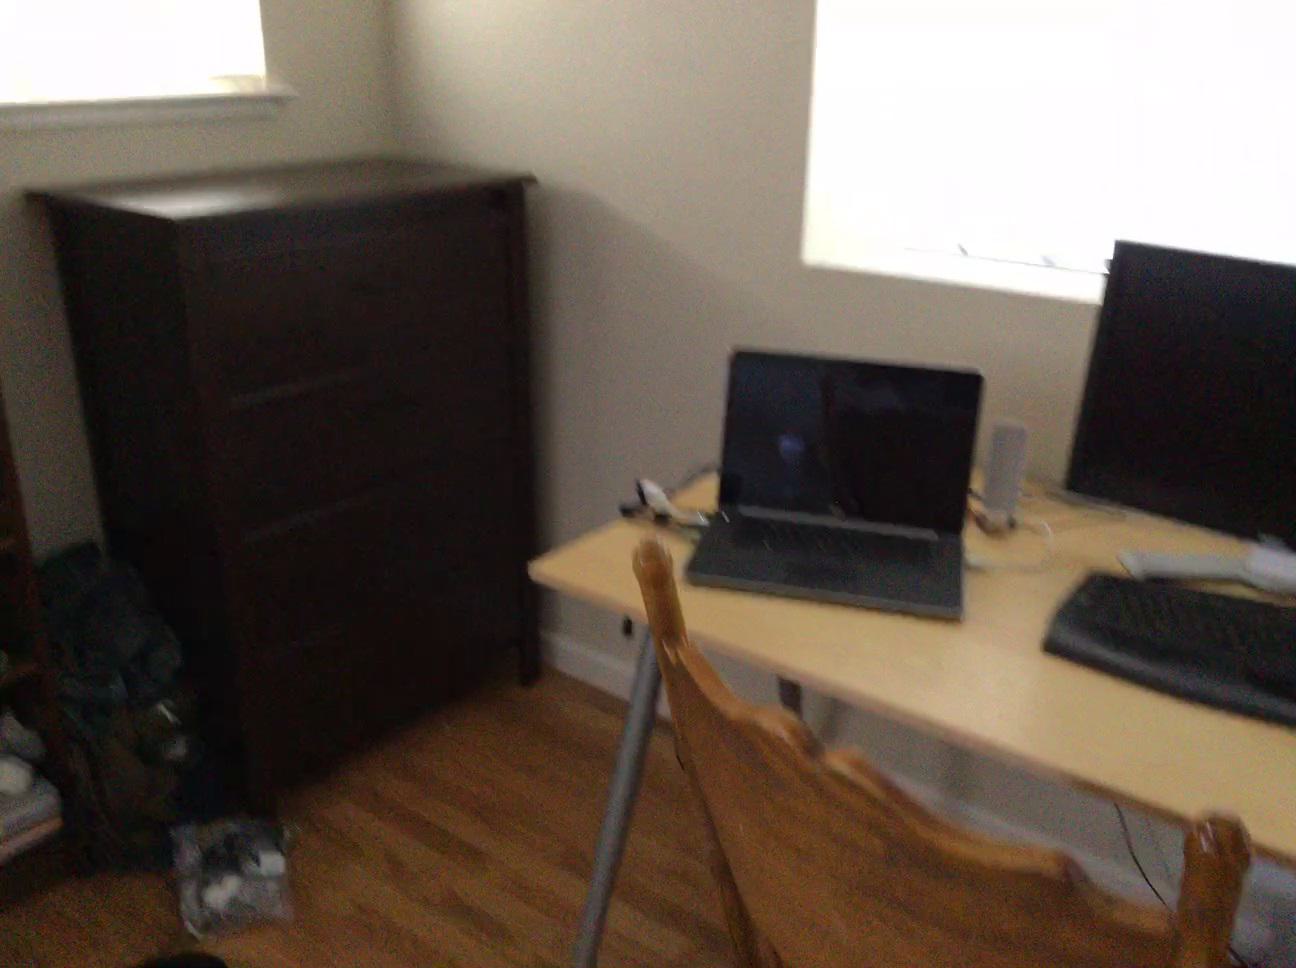
Question: In the image, there is the shelf. Pinpoint several points within the vacant space situated right of the shelf from the world's perspective. Your final answer should be formatted as a list of tuples, i.e. [(x1, y1), ...], where each tuple contains the x and y coordinates of a point satisfying the conditions above. The coordinates should be between 0 and 1, indicating the normalized pixel locations of the points.
Answer: [(0.233, 0.979), (0.271, 0.949), (0.306, 0.921), (0.166, 0.983), (0.279, 0.899), (0.311, 0.874), (0.097, 0.988), (0.140, 0.957), (0.117, 0.932)]